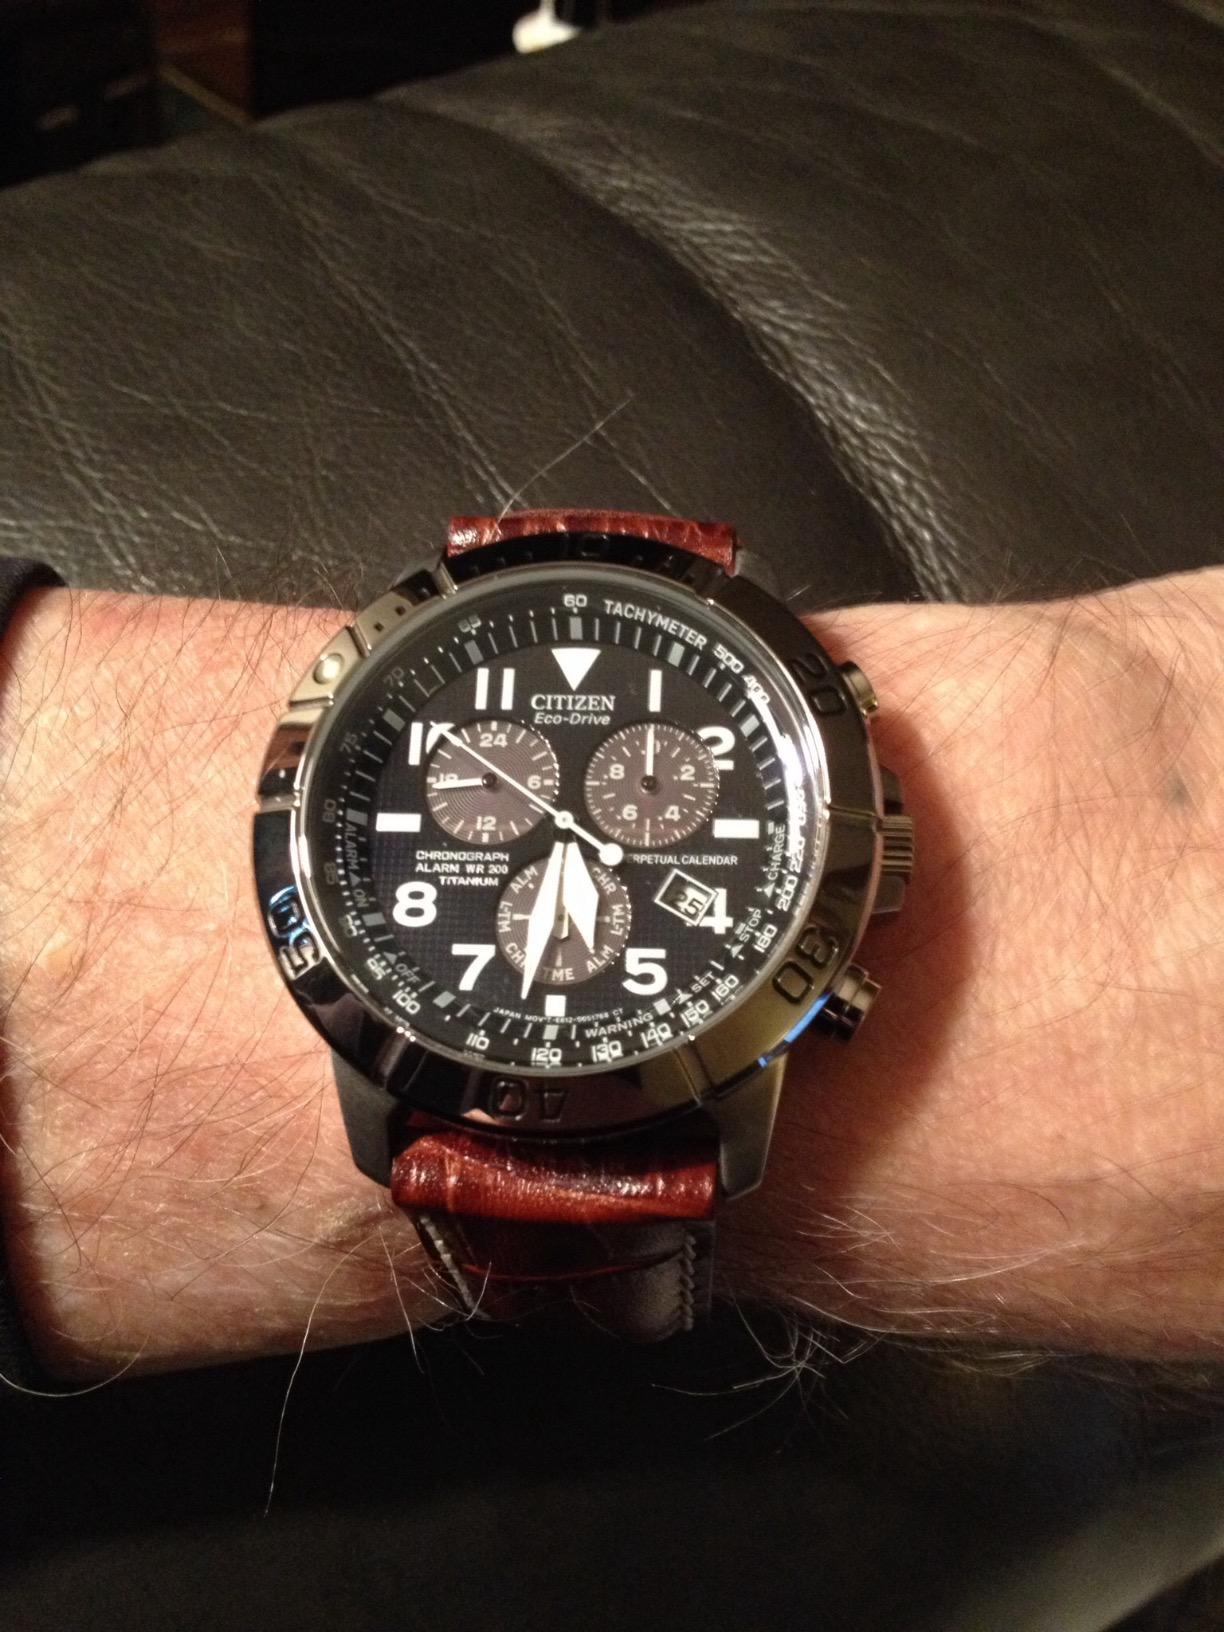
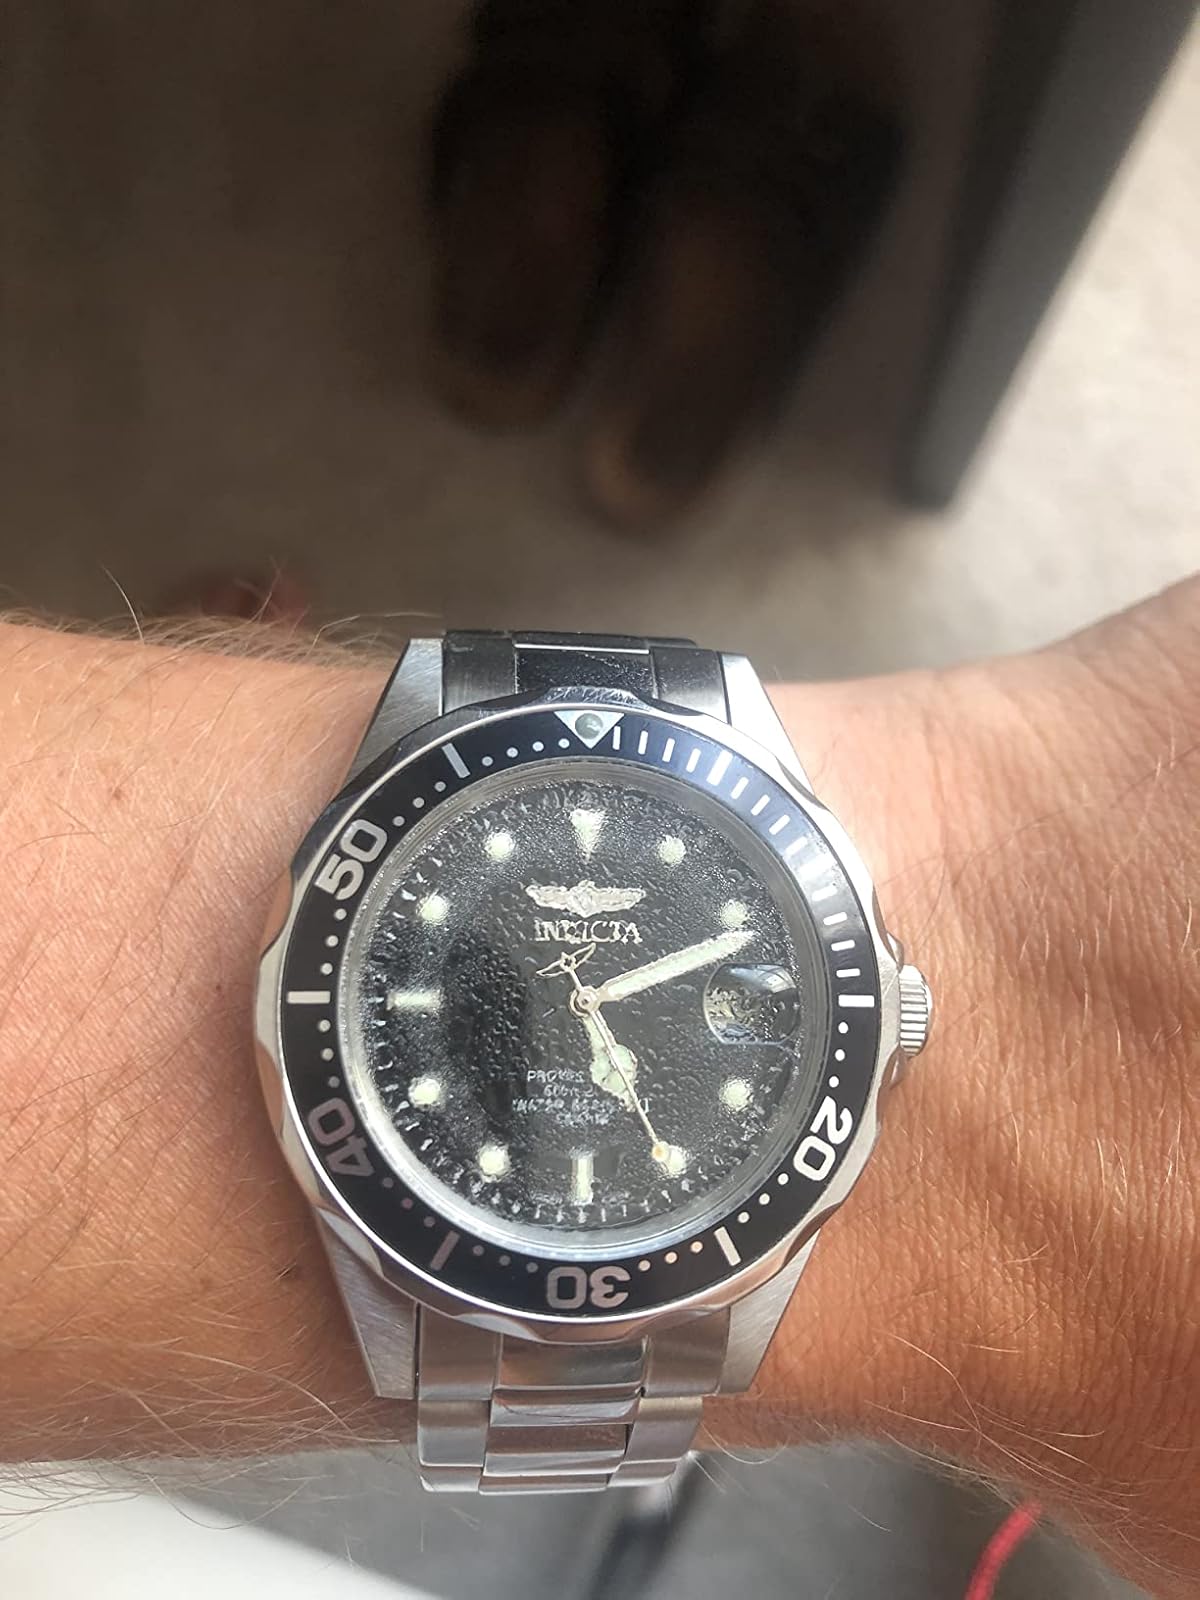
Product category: accessories_watch
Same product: no